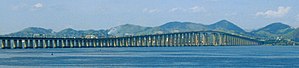
Rio–Niterói-broen
Rio-Niterói-broen
Rio–Niterói-broen er en kassebro i armeret beton, som forbinder byerne Rio de Janeiro og Niterói i Brasilien.